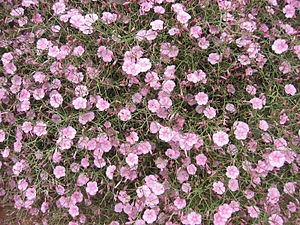
Busksnerle
Busksnerle, også skrevet Busk-Snerle, er en løvfældende busk med en opret og tæt forgrenet vækst.